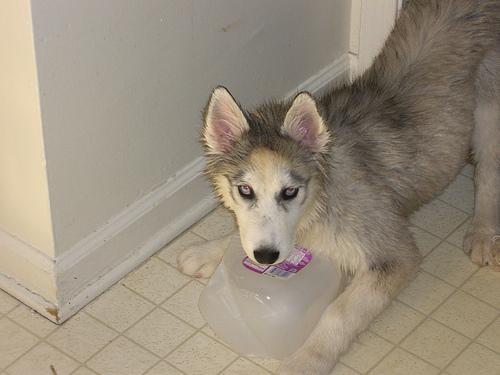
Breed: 1160-n000003-Siberian_husky